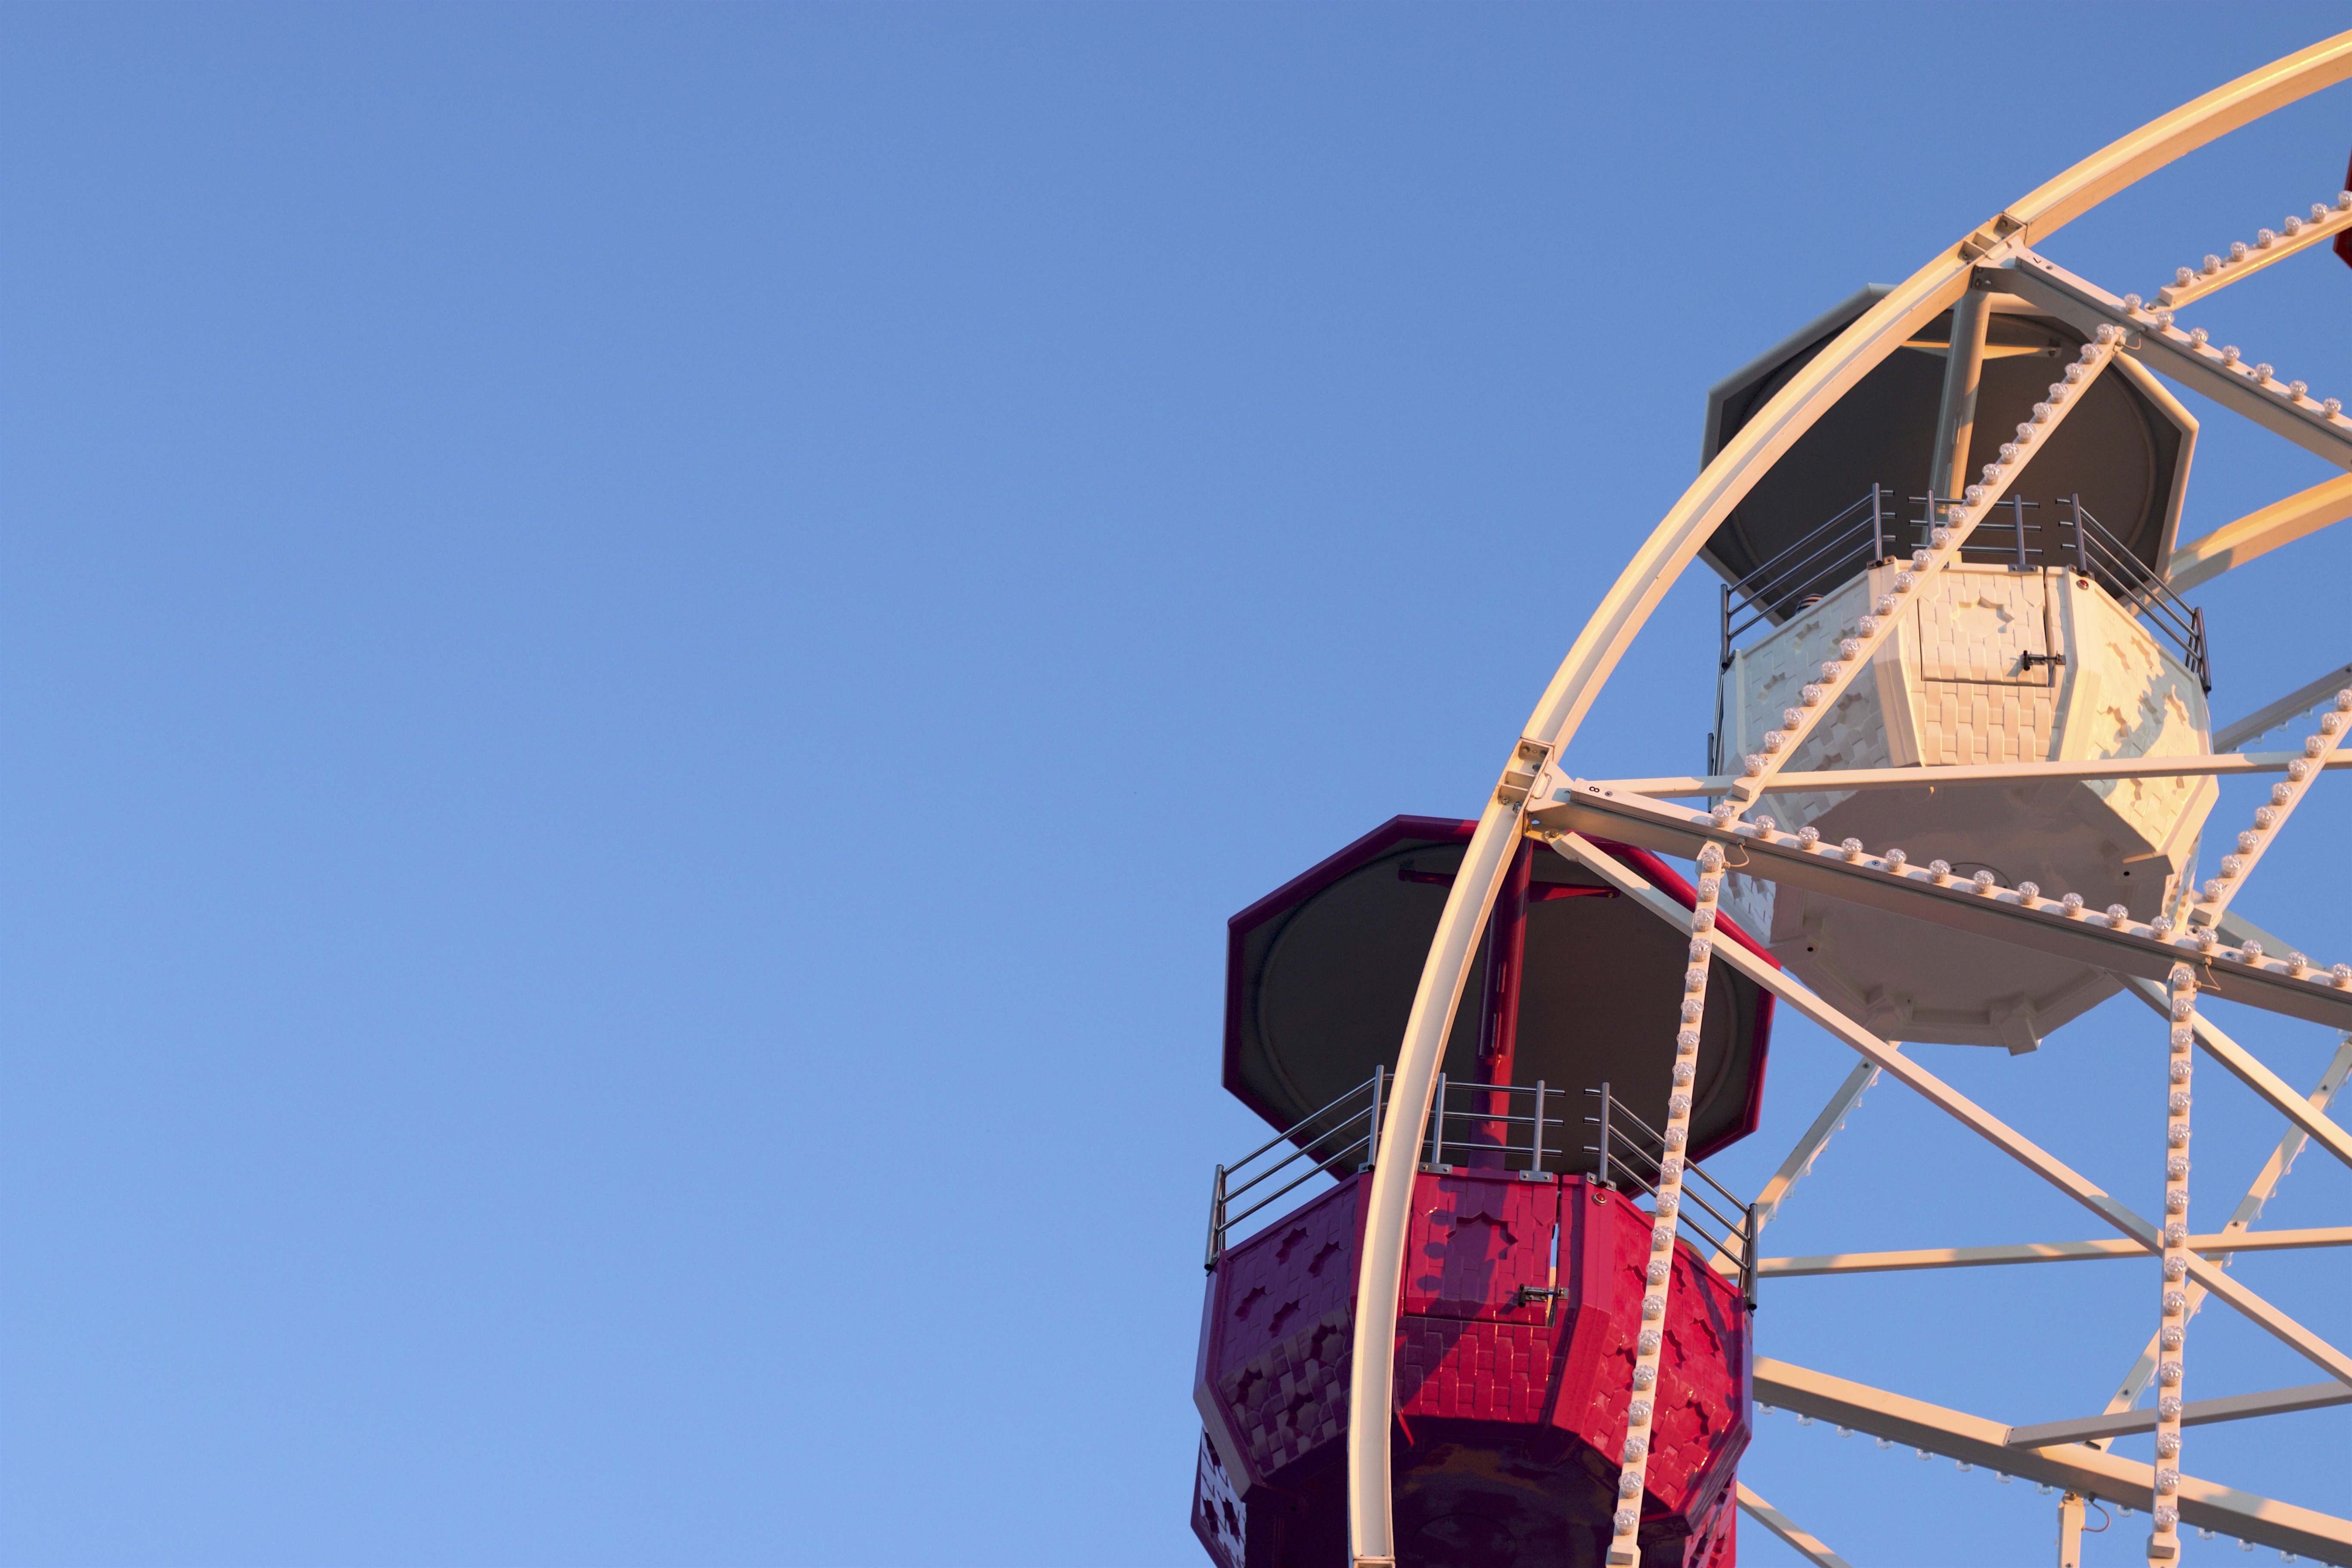
sky, round, windmill, recreation, ferris wheel, carnival, tower, mast, ride, carousel, blue, attraction, amusement, entertainment